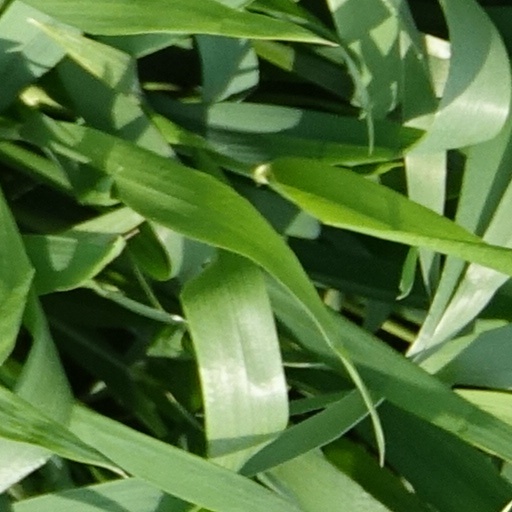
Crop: wheat